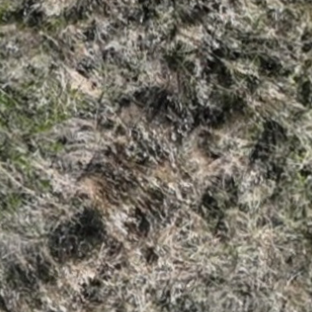
Month: october